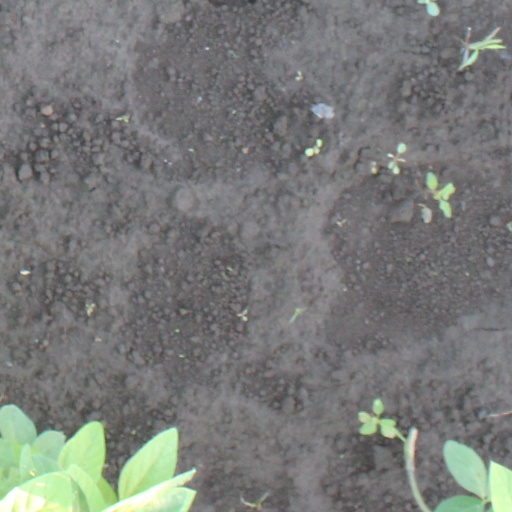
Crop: soybean